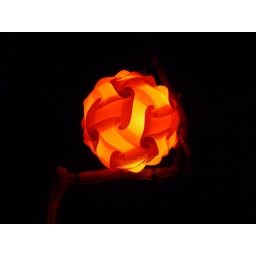
light in tree house